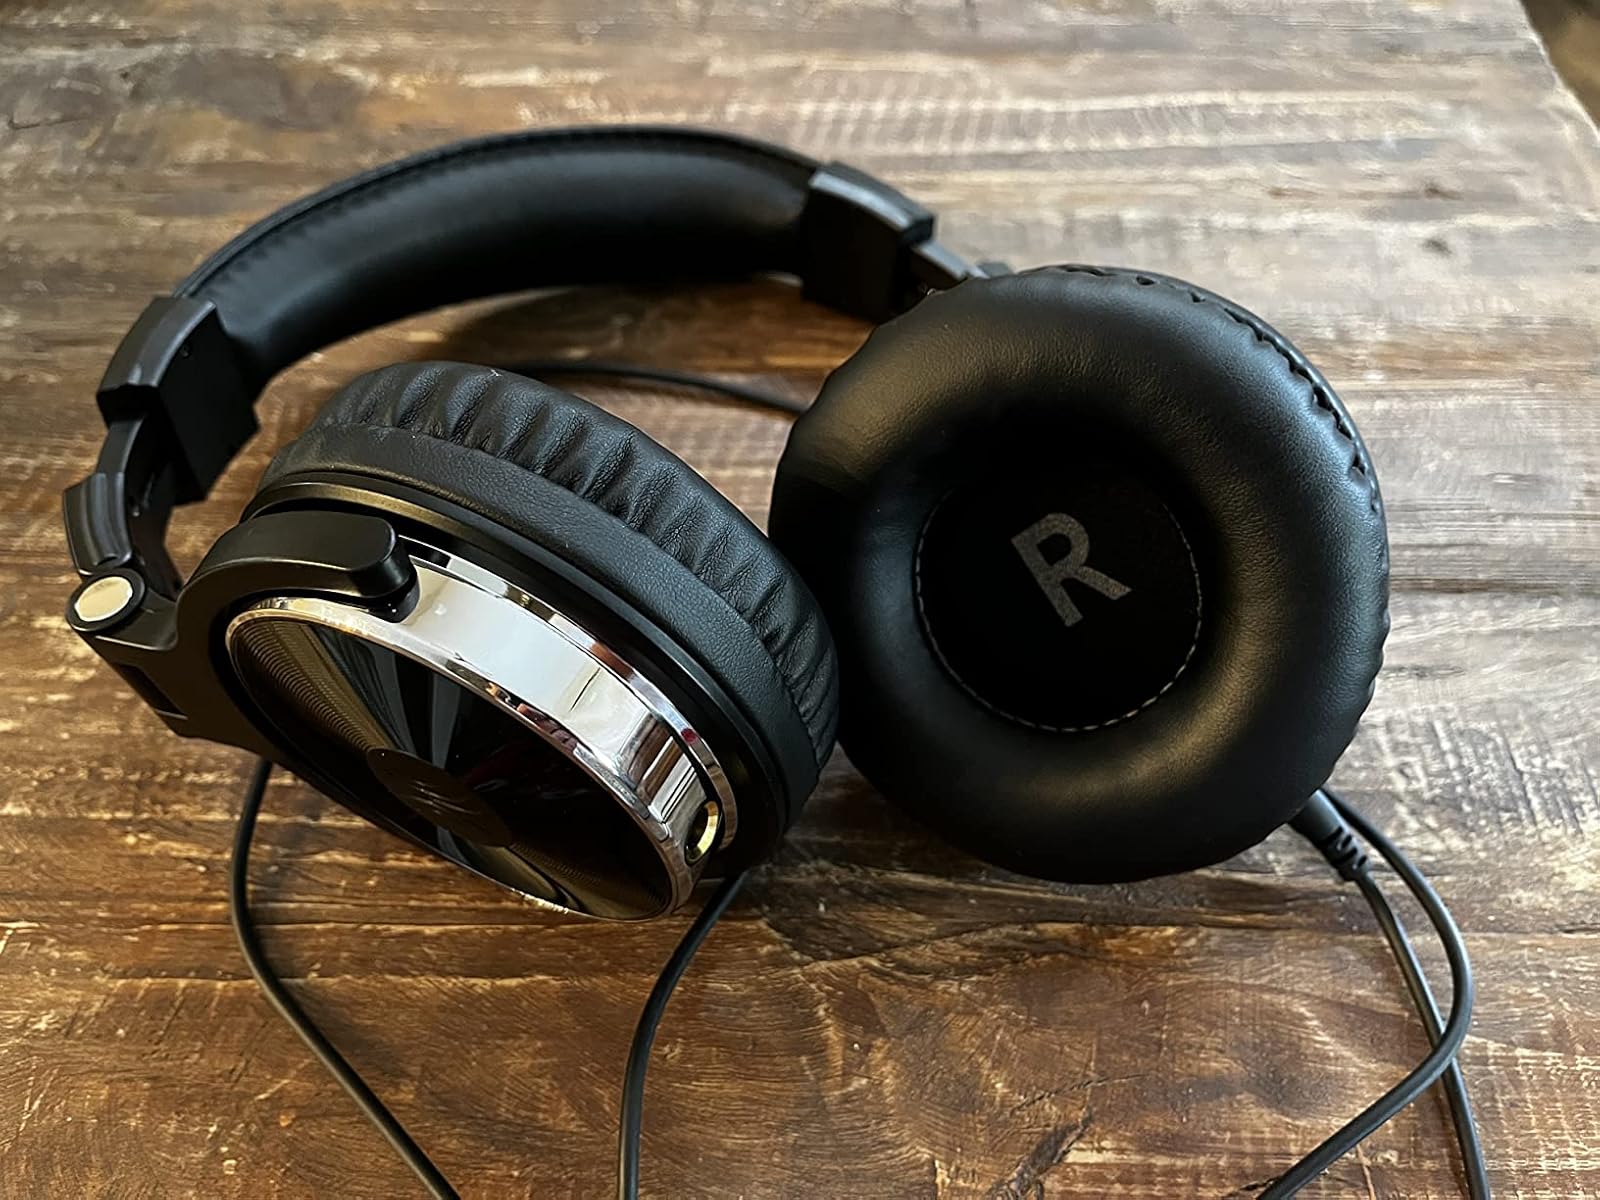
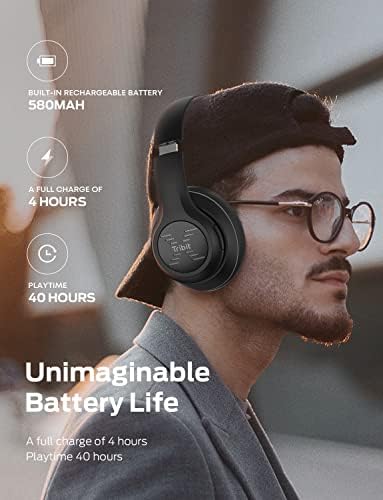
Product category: headphones
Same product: no